Johnny Concho

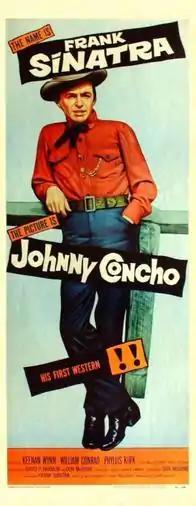
Theatrical release poster

Johnny Concho is a 1956 American Western film directed by Don McGuire starring Frank Sinatra, Keenan Wynn, William Conrad and Phyllis Kirk. This was Sinatra's first serious Western and the role allowed him to play against type in his portrayal of a person of low repute. The film was unsuccessful for Sinatra, ending a string of 8 hit films (5 in the past 13 months) going back to 1953's "From Here to Eternity".